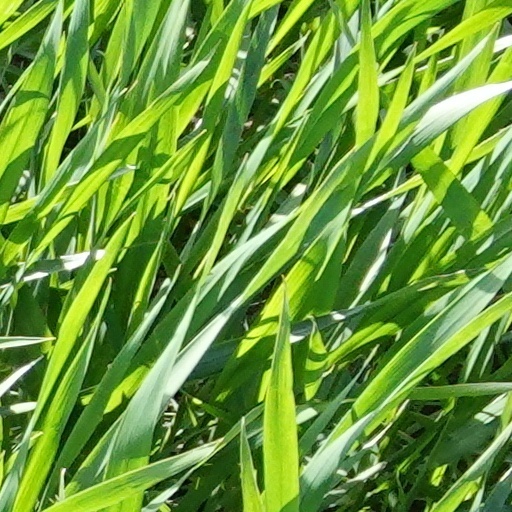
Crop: wheat